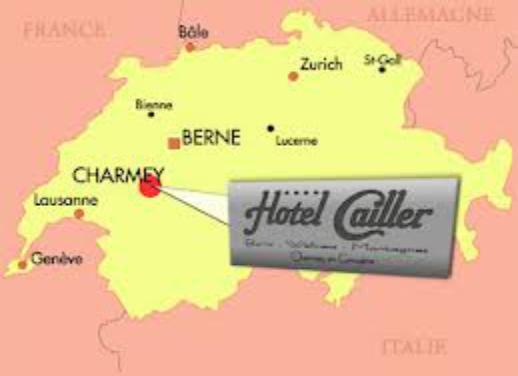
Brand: Cailler
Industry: Food